Integral Yoga (Satchidananda)

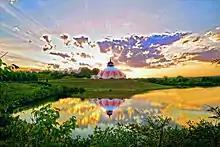
The LOTUS Shrine in Yogaville, Virginia at the Satchidananda Ashram

Integral Yoga Institutes and Centers exist on six continents. The international headquarters of Integral Yoga, Satchidananda Ashram–Yogaville, in Buckingham, Virginia, is a large community and programs center dedicated to Integral Yoga.